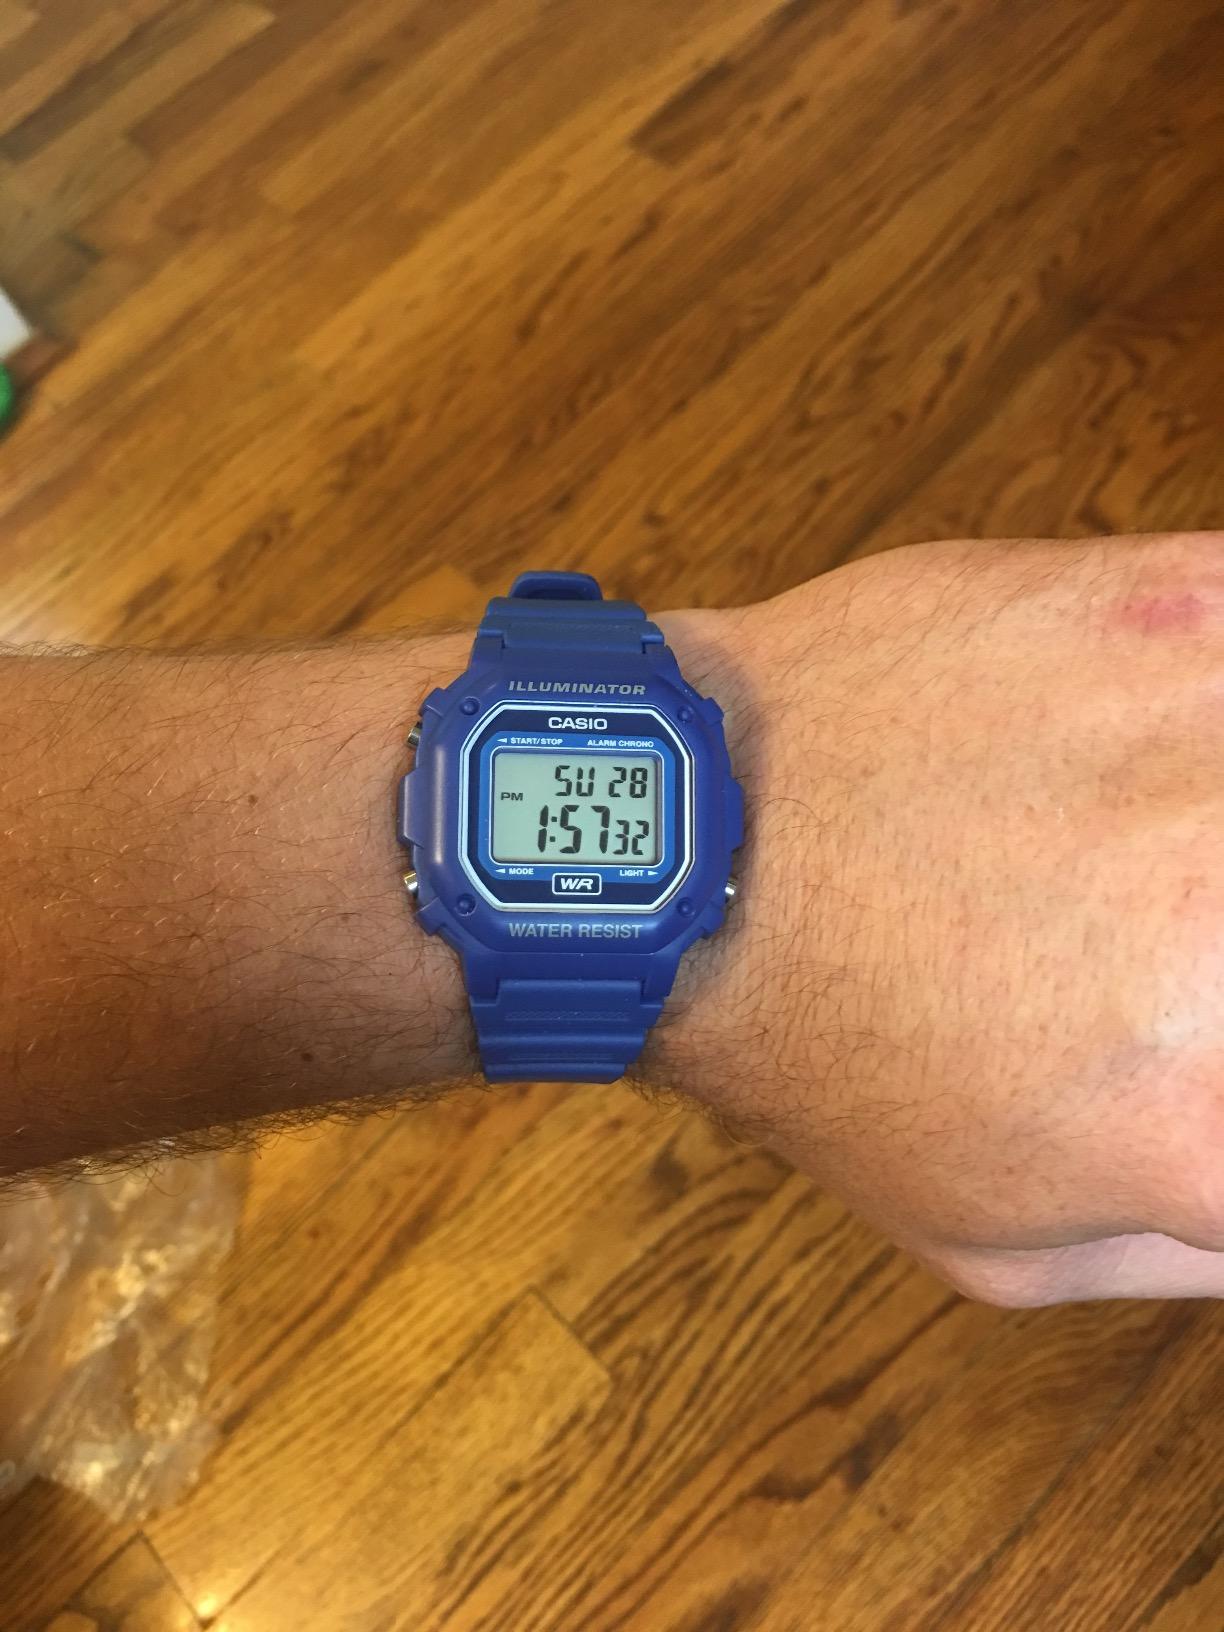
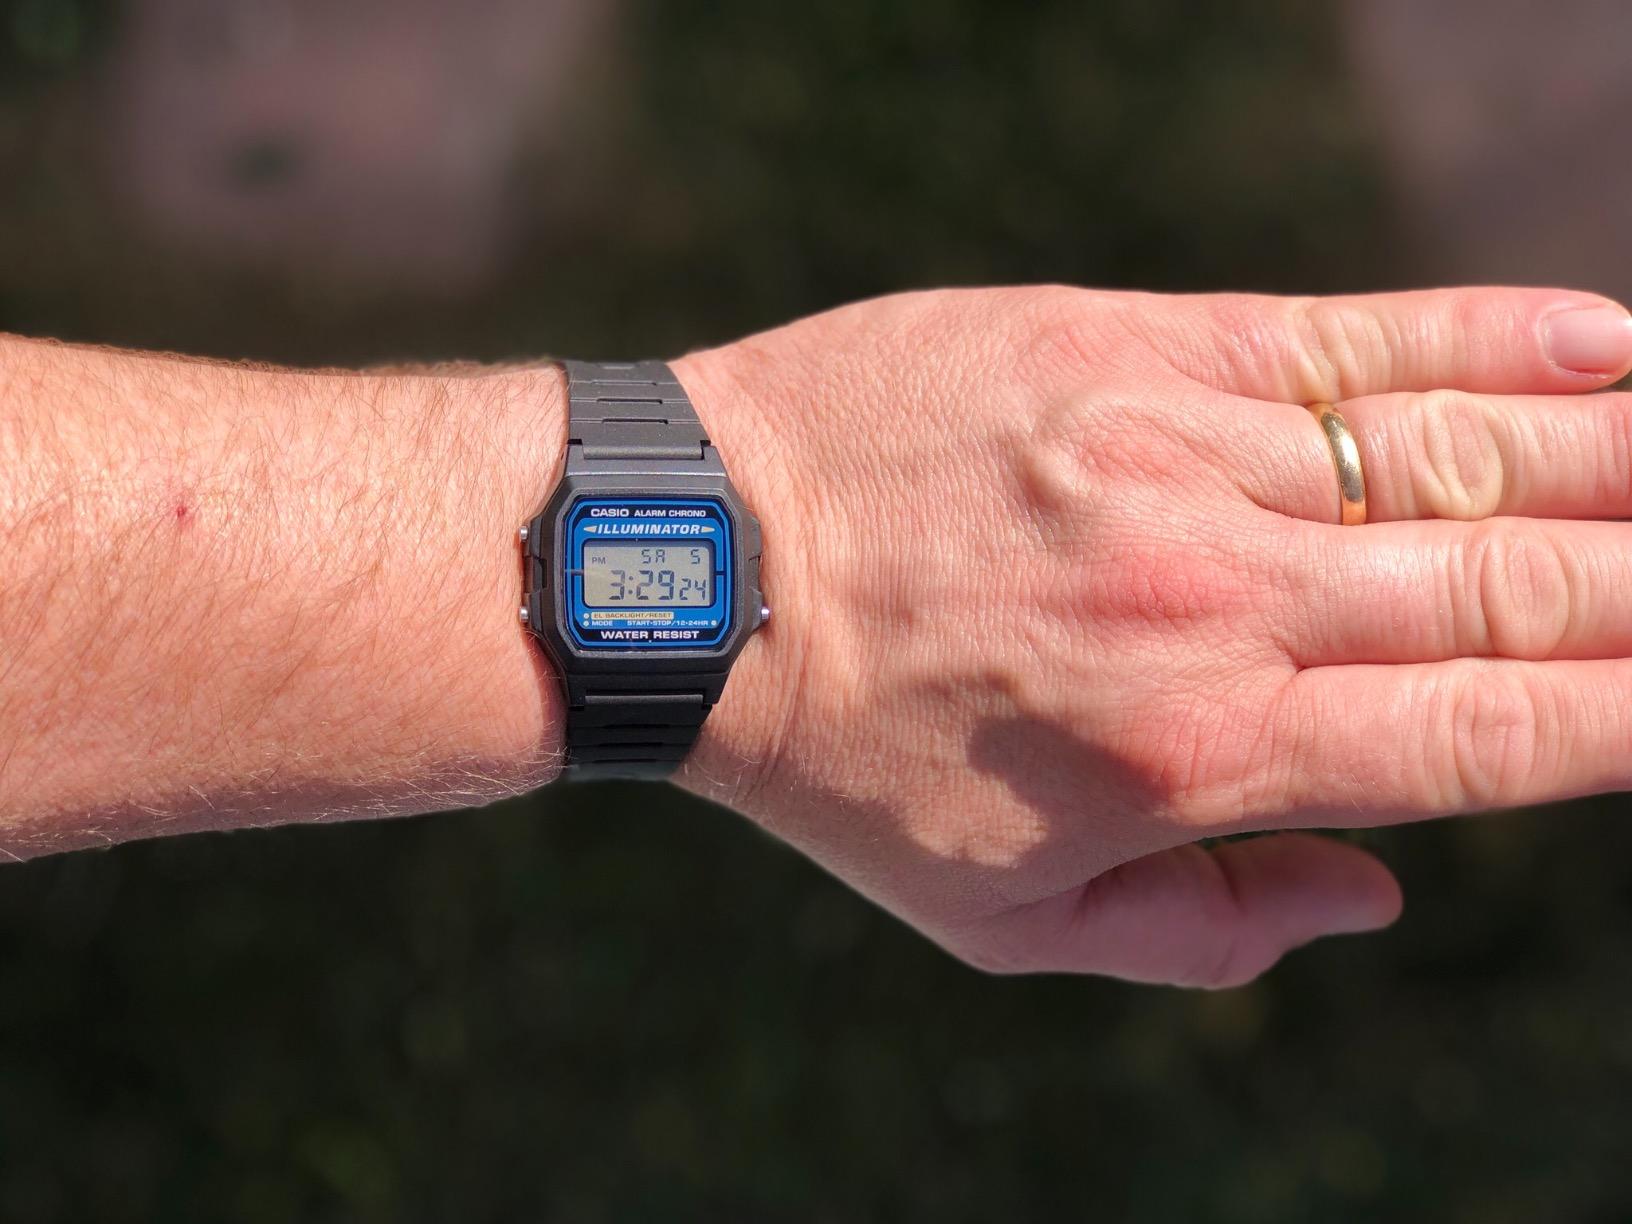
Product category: accessories_watch
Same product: no